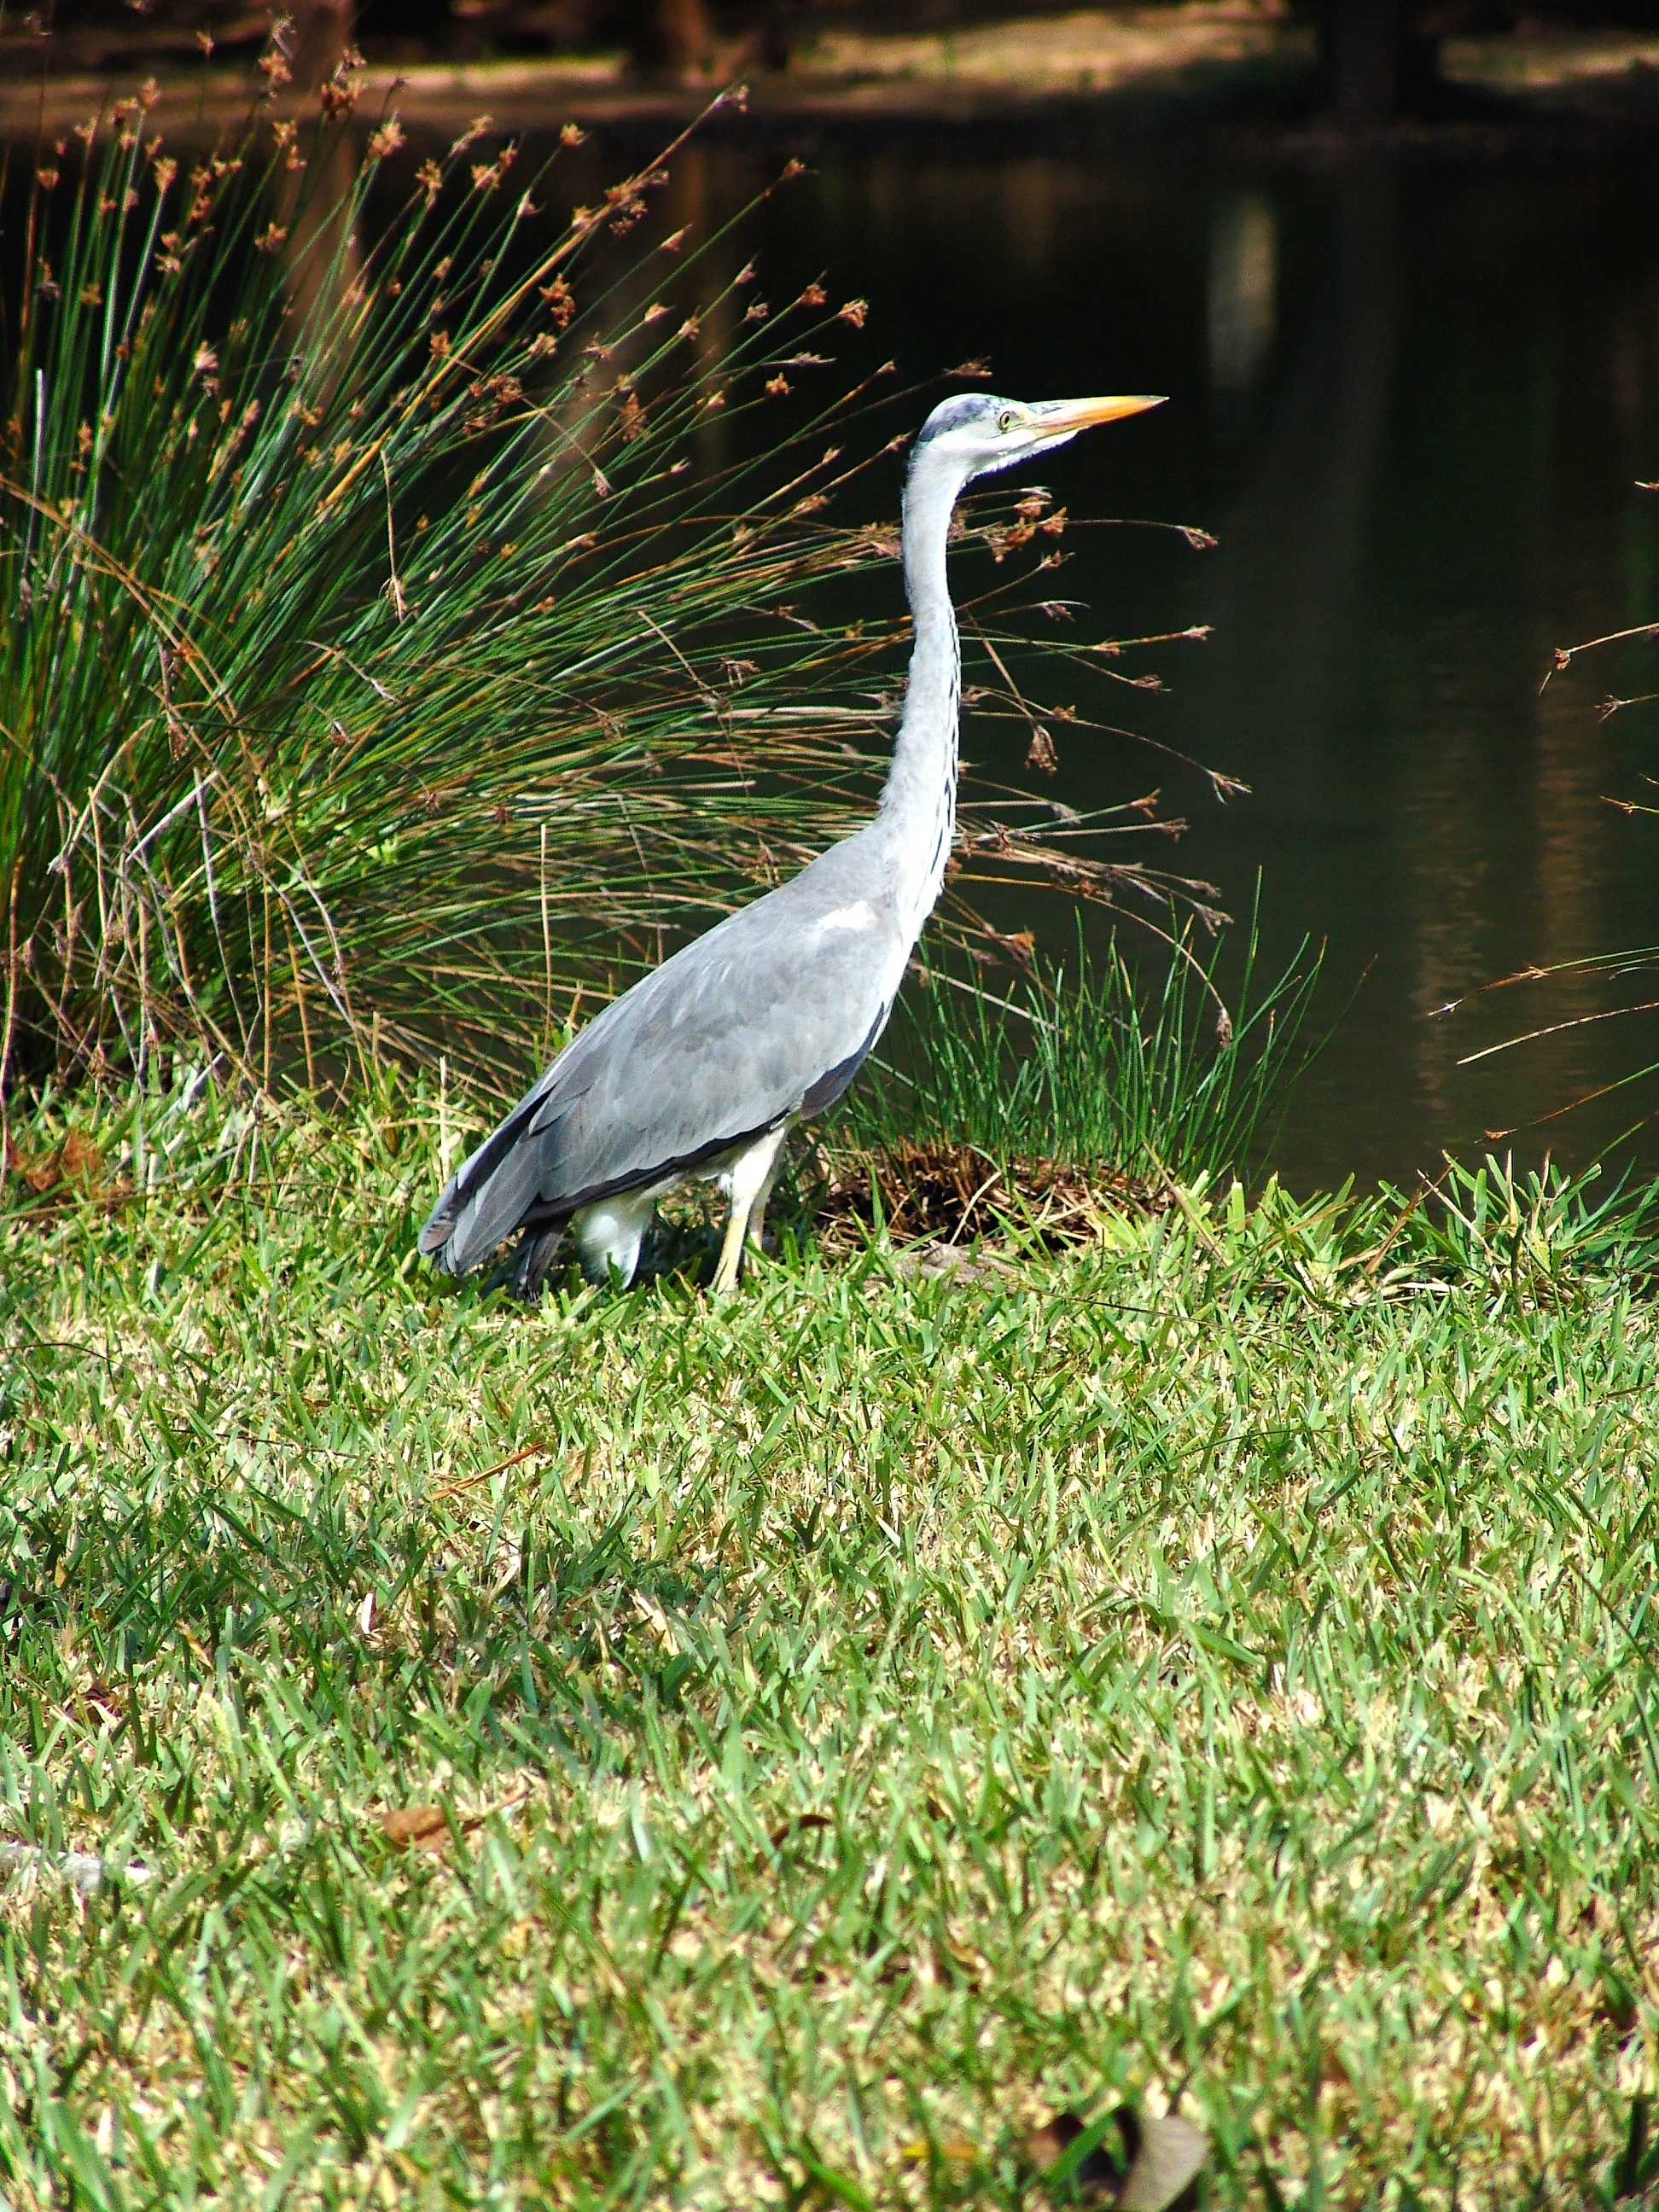
nature, grass, bird, wildlife, green, africa, fauna, wetland, vertebrate, crane, heron, water bird, kenya